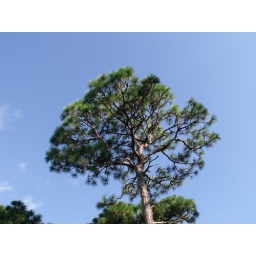
pine tree against the glorious blue sky